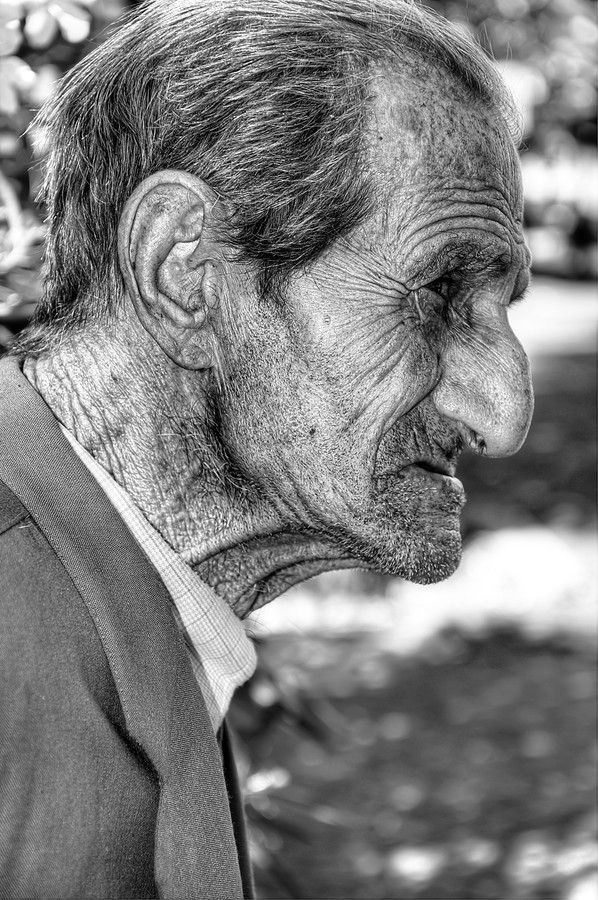
Label: Colored